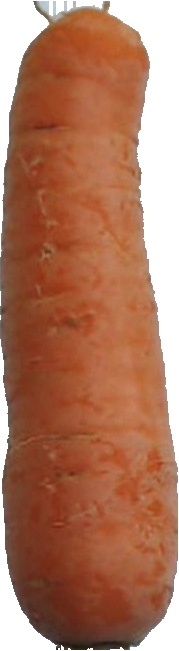
Label: carrot_1